2023 FIBA Basketball World Cup Group C

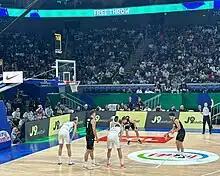
Greece vs. New Zealand

Group C was one of eight groups of the preliminary round of the 2023 FIBA Basketball World Cup. It took place from 26 to 30 August 2023 and consisted of the United States, Jordan, Greece, and New Zealand. Each team played each other once, for a total of three games per team, with all games played at the Mall of Asia Arena, Pasay, Philippines. The top two teams advanced to the second round, while the bottom two teams qualified for the classification rounds.